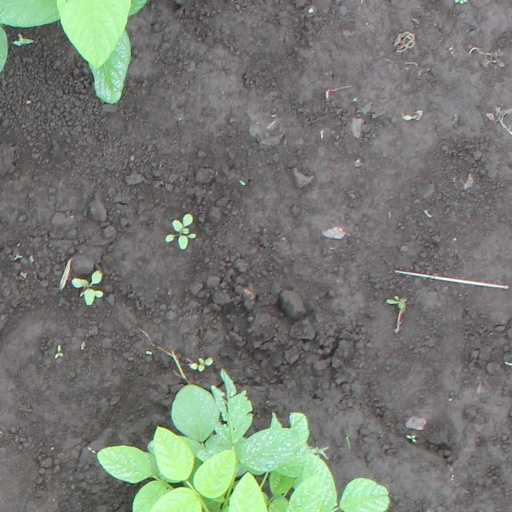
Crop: soybean